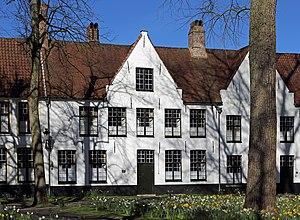
Bruges (Belgique)
Le béguinage de Bruges est situé dans la partie méridionale du centre historique de Bruges, en Belgique. Il constitue encore aujourd’hui un espace clos que sépare de la ville un mur d'enceinte encore partiellement doublé de douves.